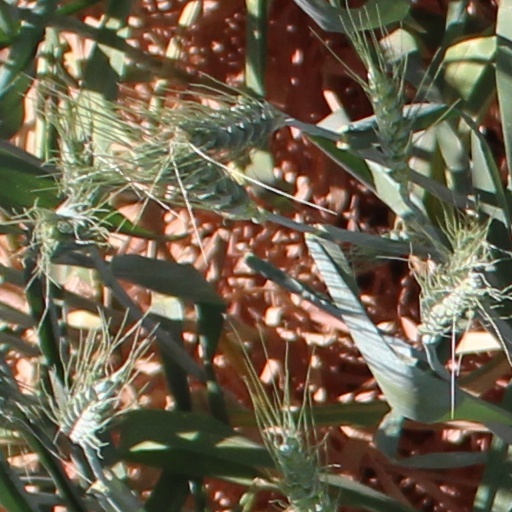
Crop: wheat